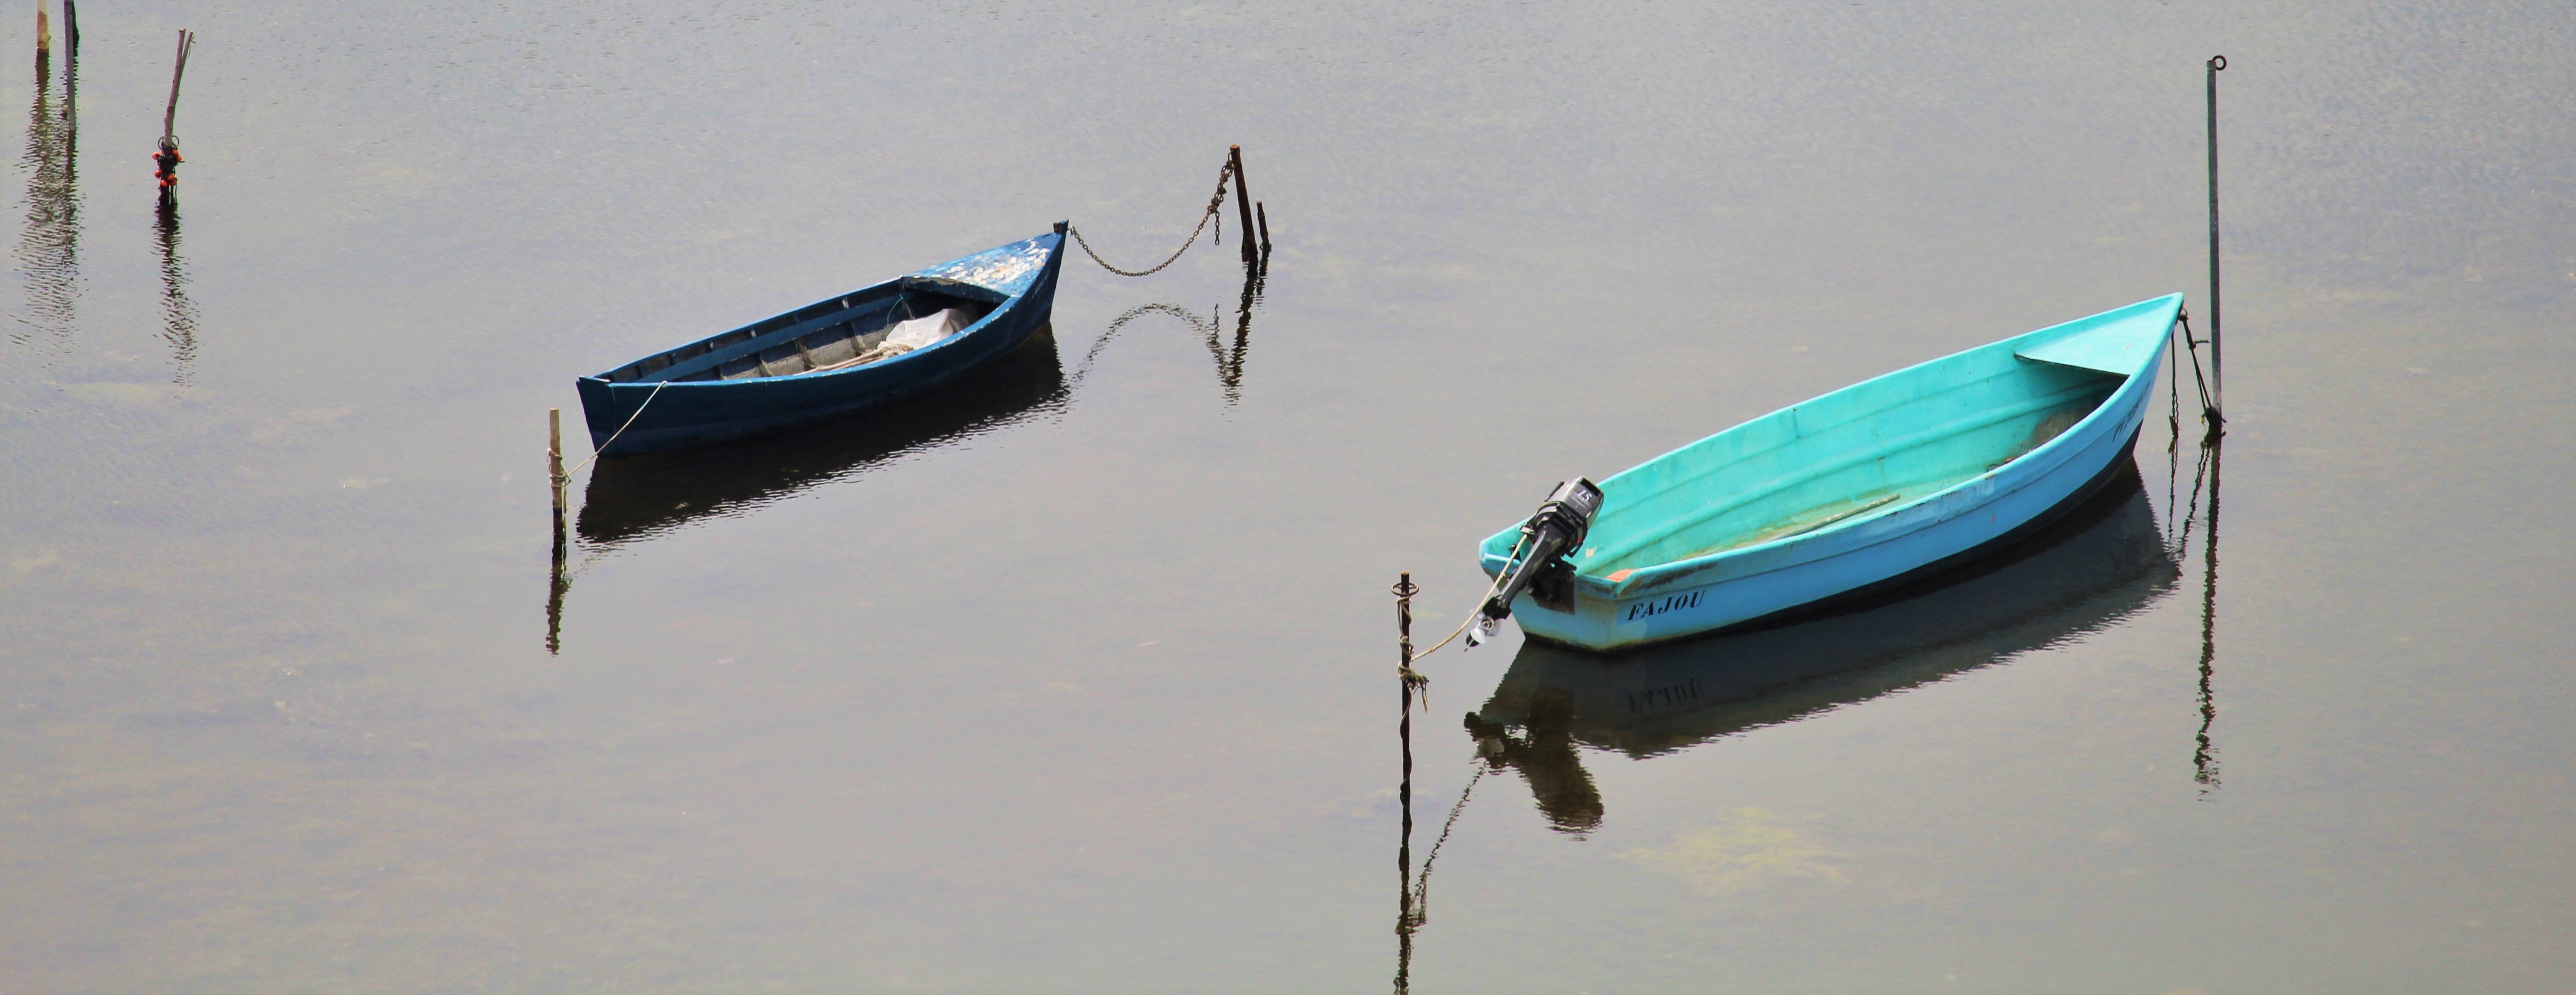
sea, water, boat, wind, vehicle, fishing, mast, sailboat, boats, sail, watercraft, fisherman boat, boat on the water, watercraft rowing